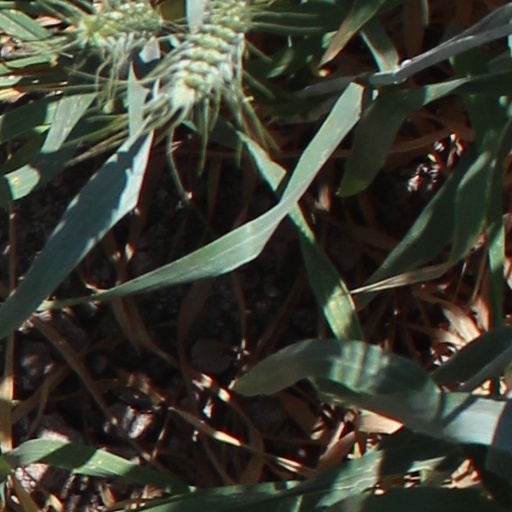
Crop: wheat